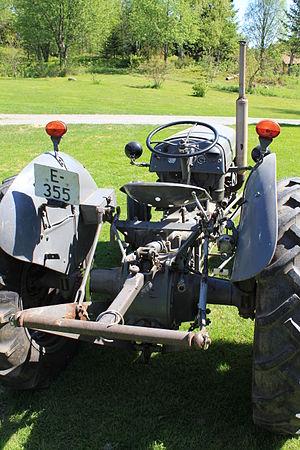
La Ferguson-Brown Company fut une société Britannique de machinerie agricole formée par Harry Ferguson en partenariat avec David Brown.